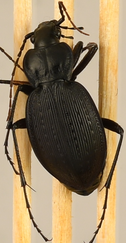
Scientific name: Carabus goryi
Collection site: Mountain Lake Biological Station NEON (MLBS), plot MLBS_009